65th New York Infantry Regiment

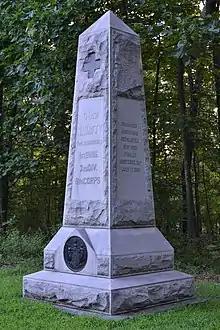
Monument to the 65th New York Volunteer Infantry at Gettysburg

The 65th New York Infantry Regiment (or 1st United States Chasseurs) was an infantry regiment in the Union Army during the American Civil War. The regiment wore distinctive chasseur styled uniforms. Its members were recruited primarily from New York, but included recruits from Connecticut, Rhode Island, and Ohio.